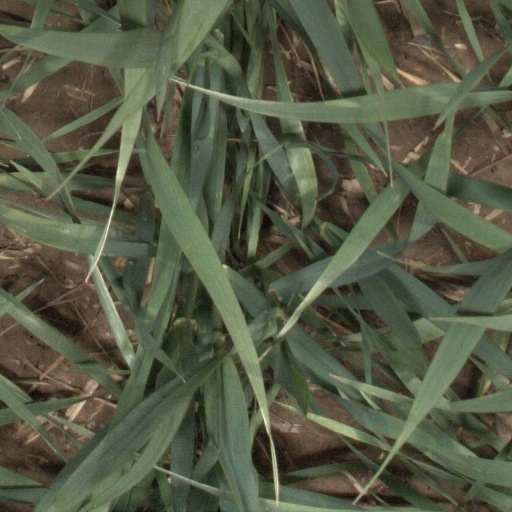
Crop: wheat